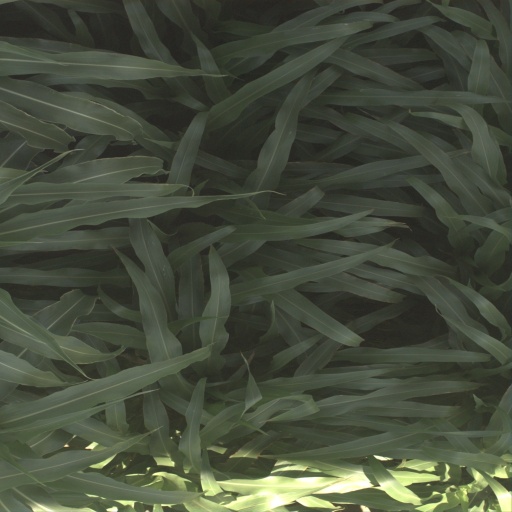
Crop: sorghum